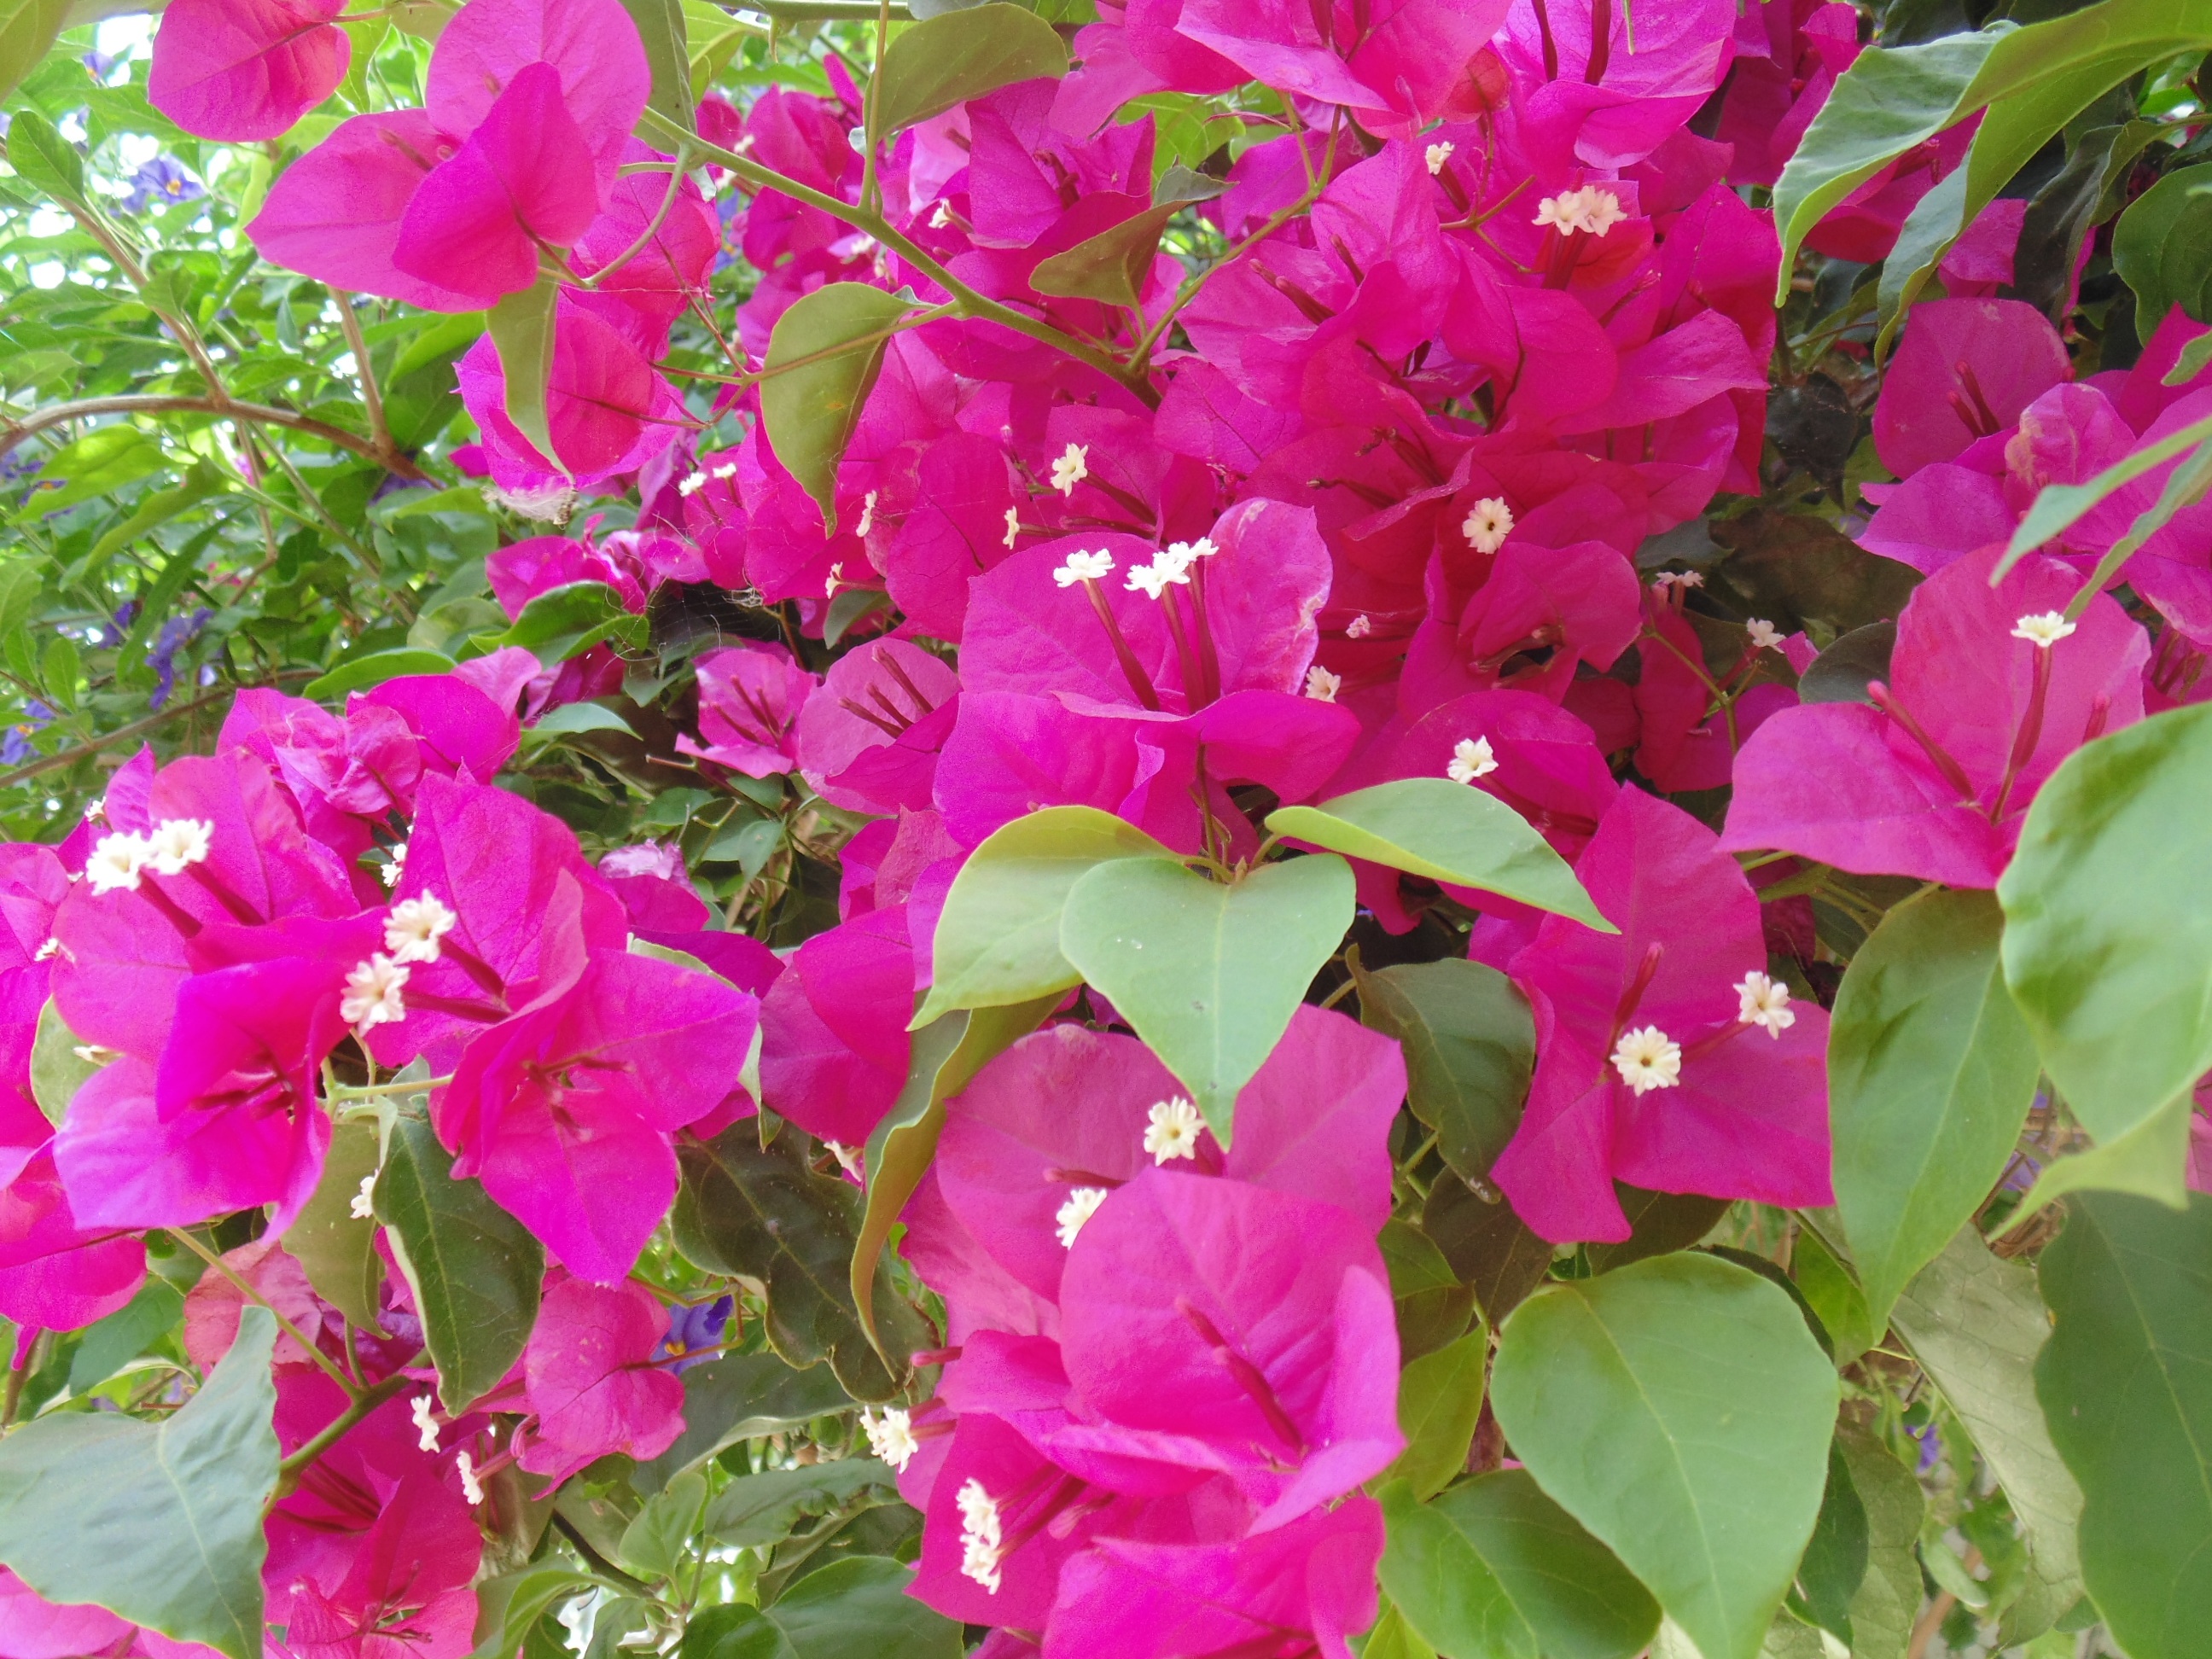
plant, flower, petal, rose, botany, flora, shrub, flowering plant, annual plant, land plant